Hunei District

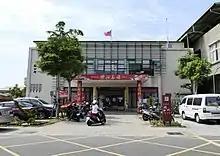
Hunei District Office

Hunei District is a rural district in Kaohsiung City, Taiwan.